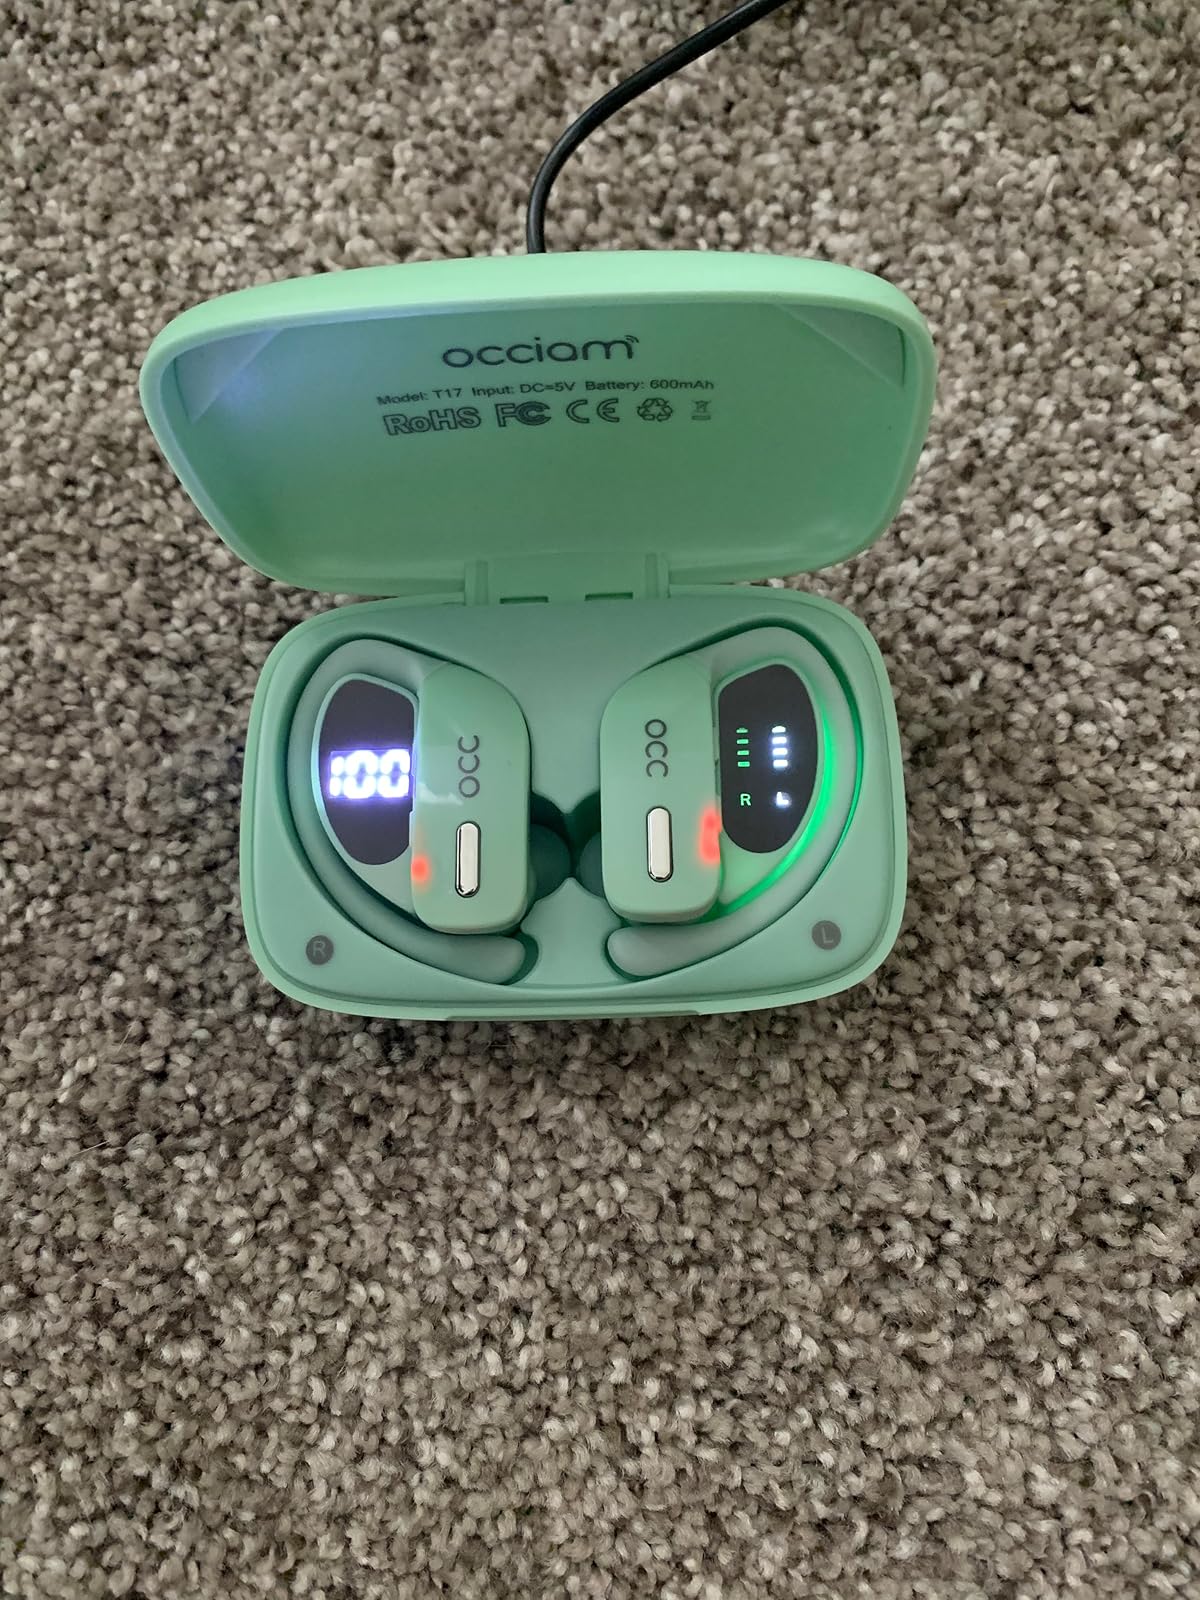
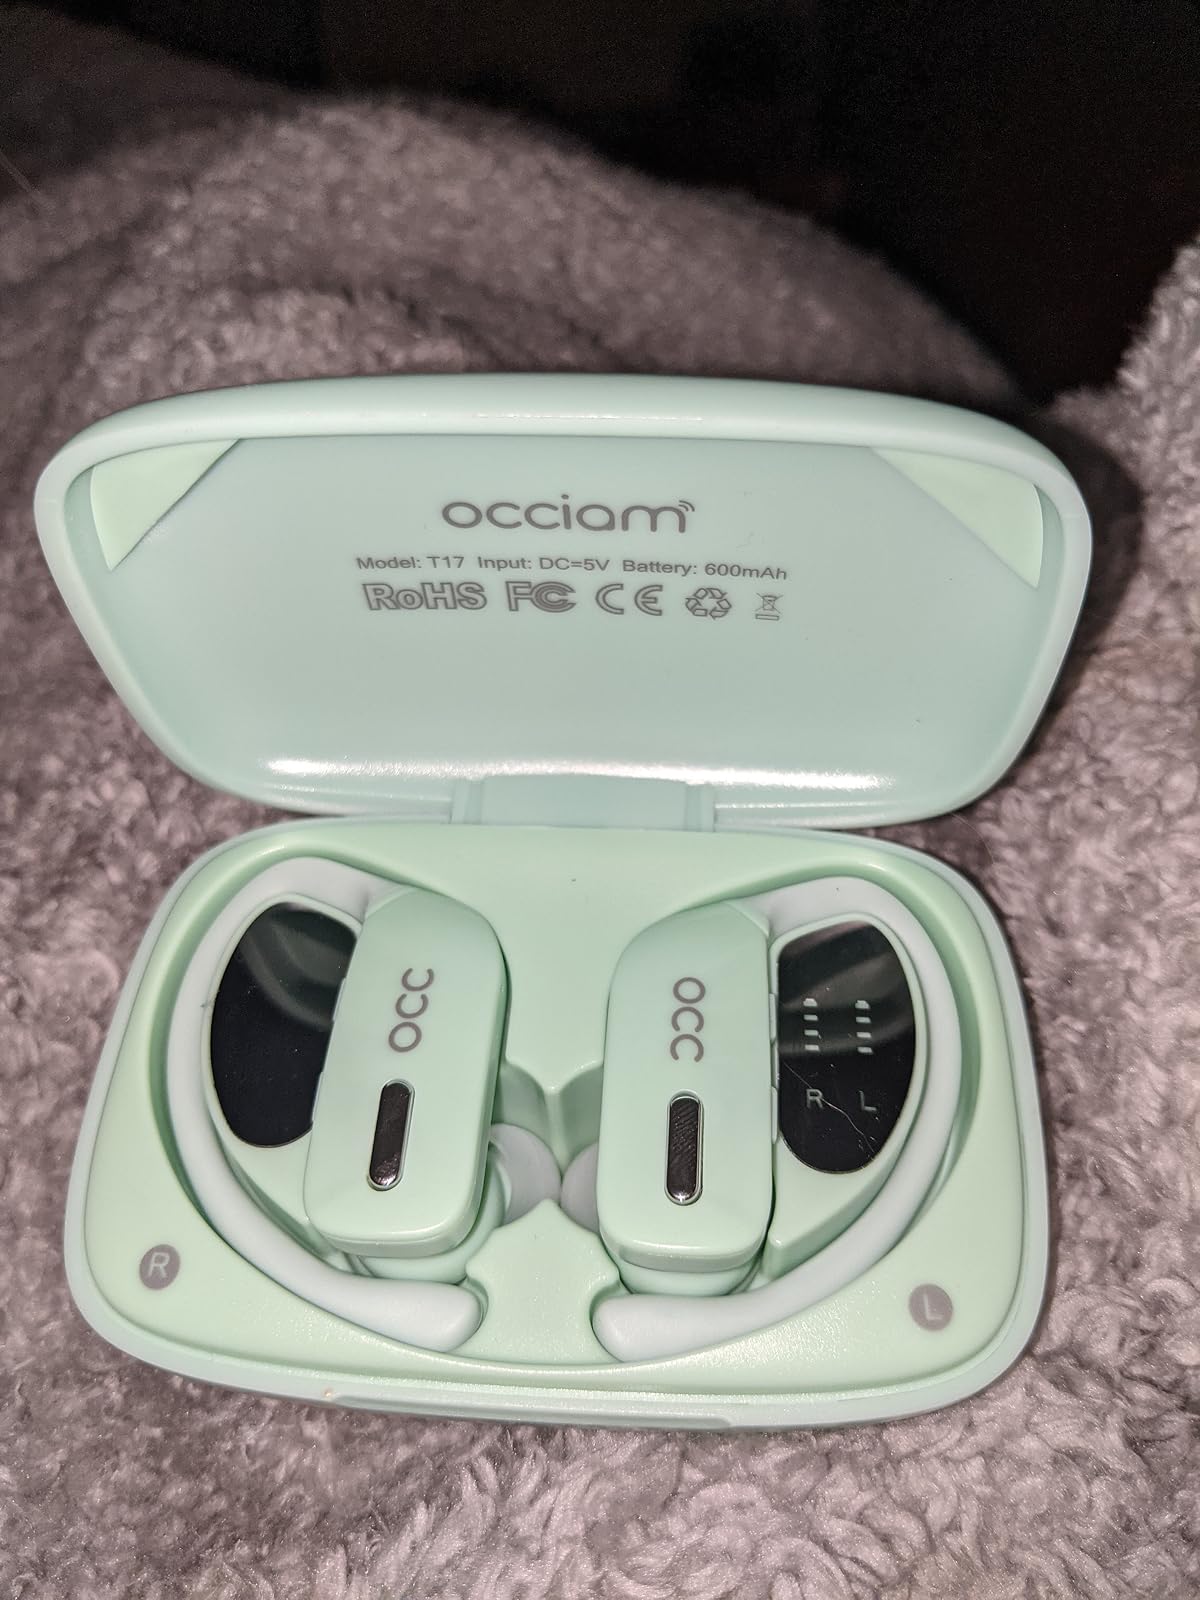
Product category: earbuds
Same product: yes